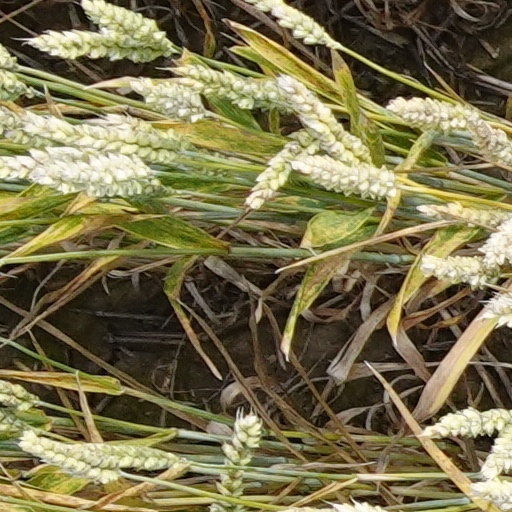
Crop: wheat